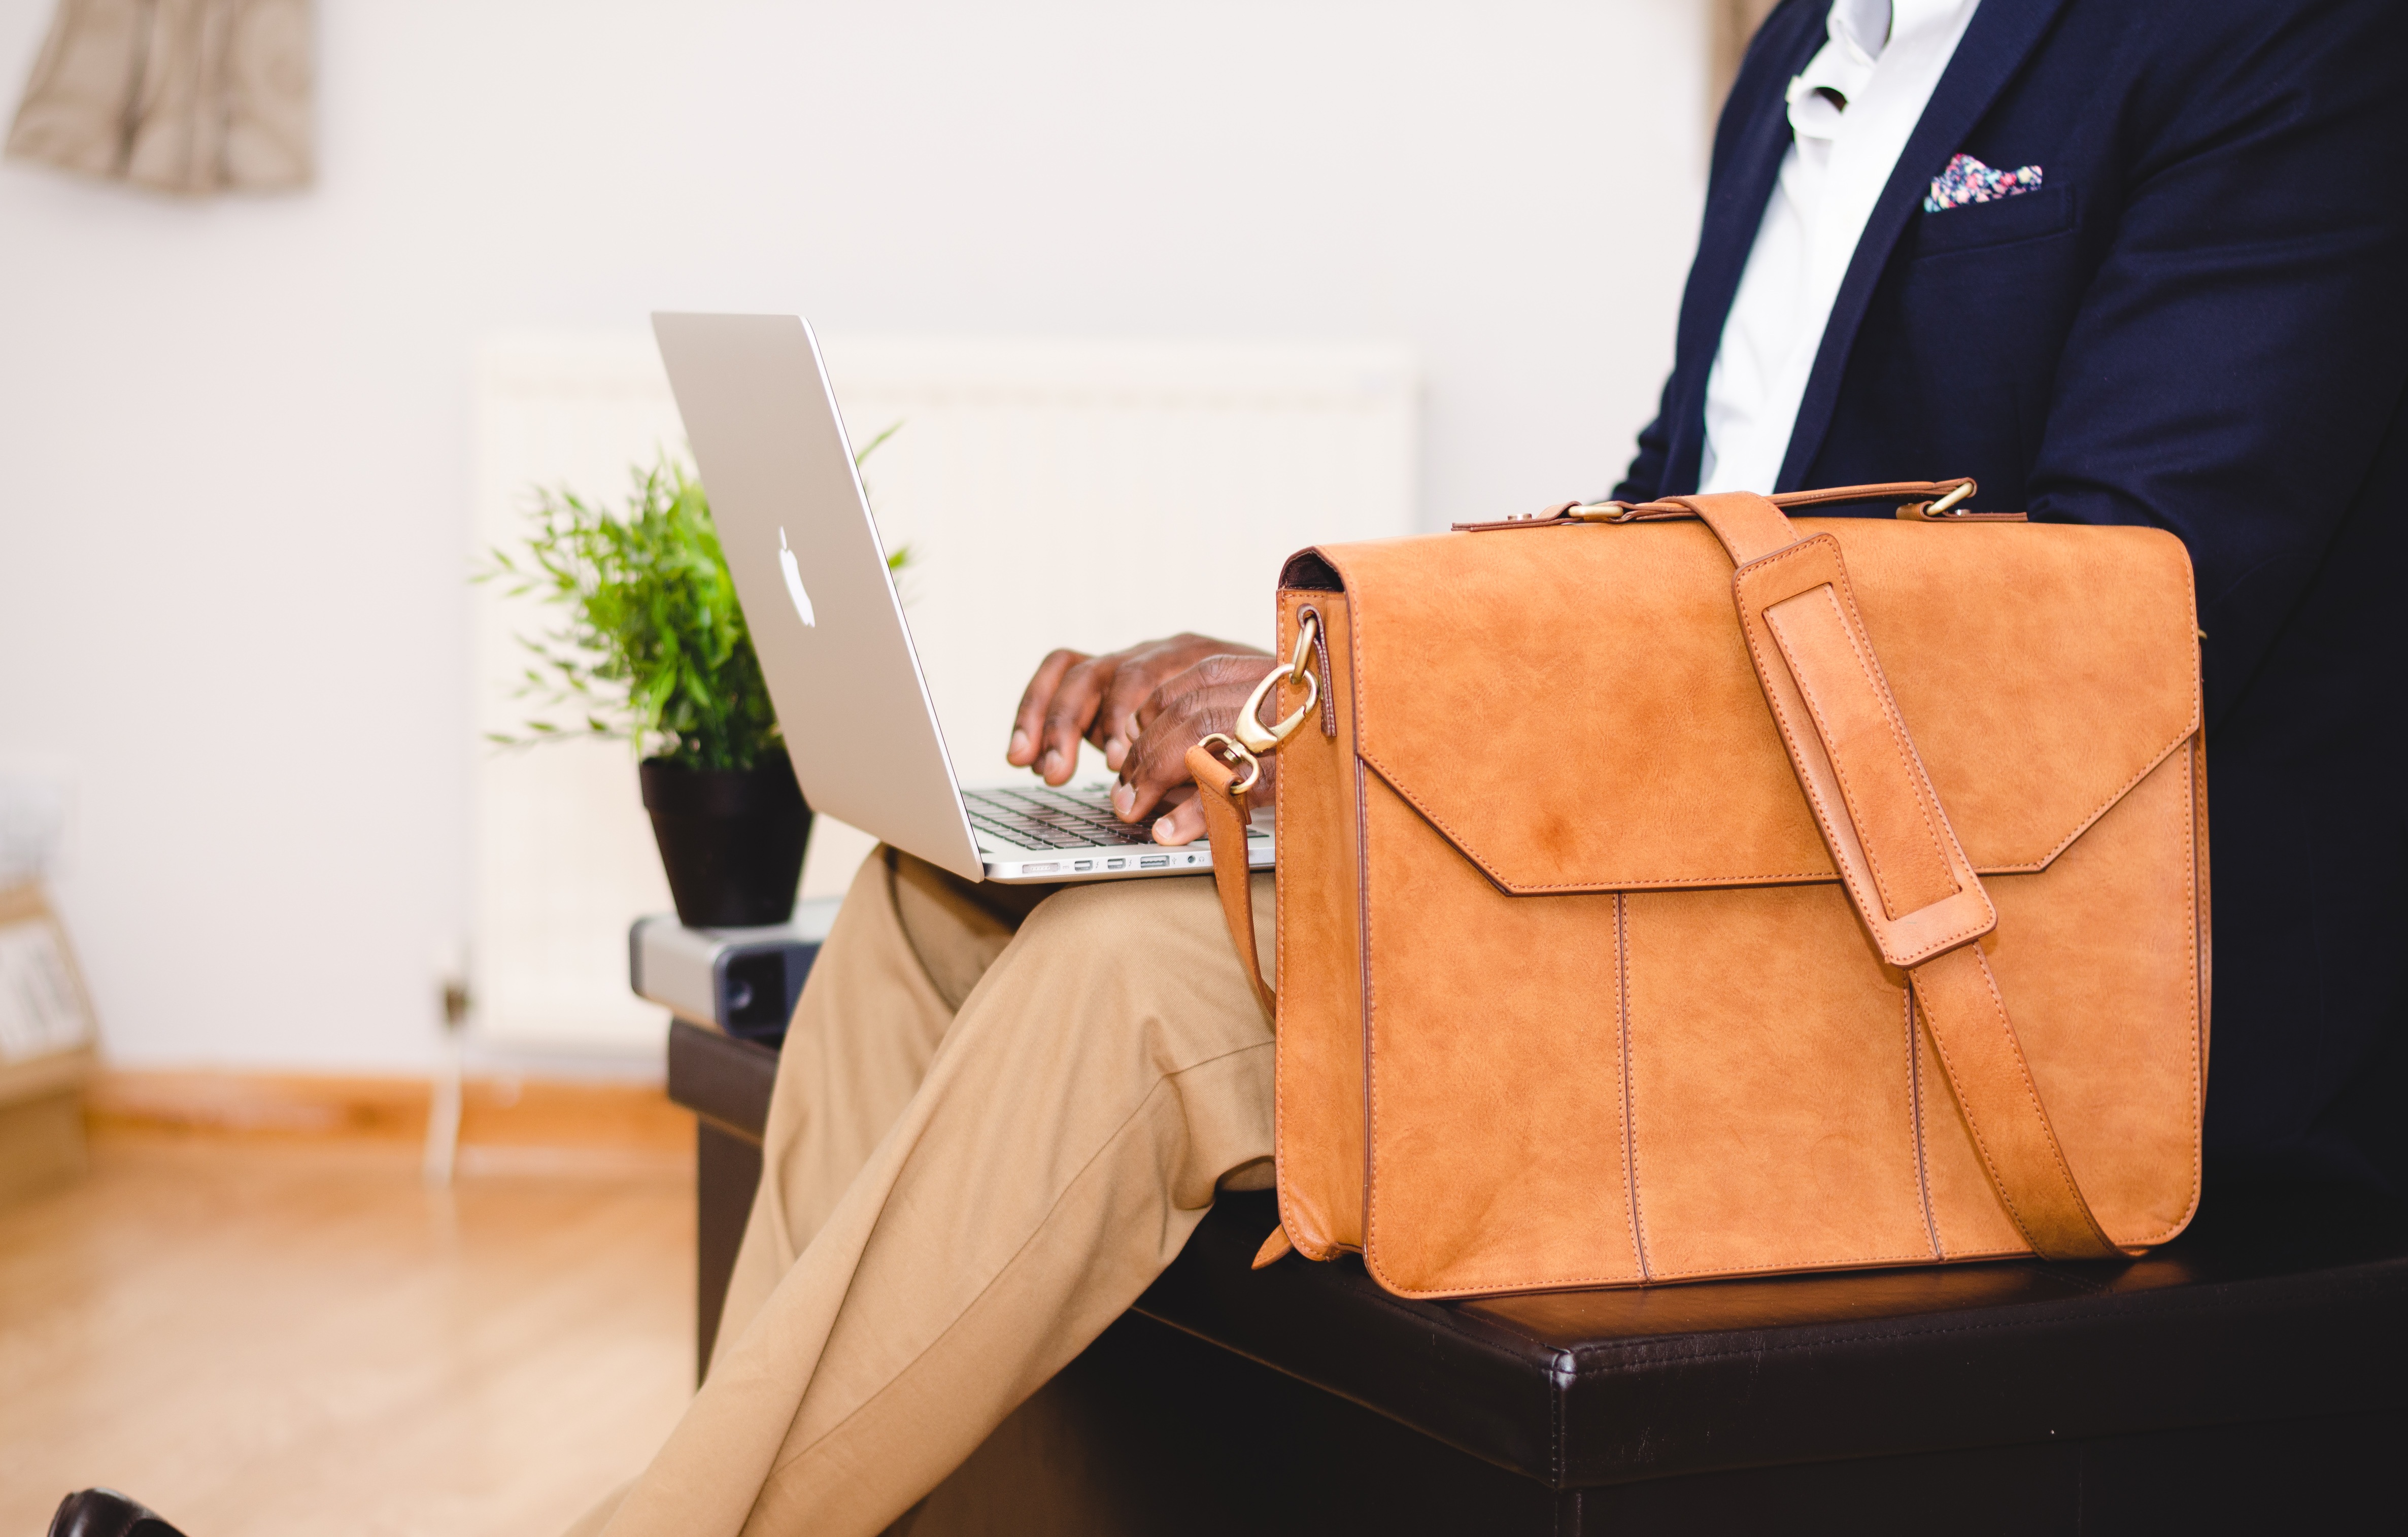
laptop, computer, macbook, man, chair, spring, bag, fashion, clothing, handbag, sit, brand, indoors, design, satchel, footwear